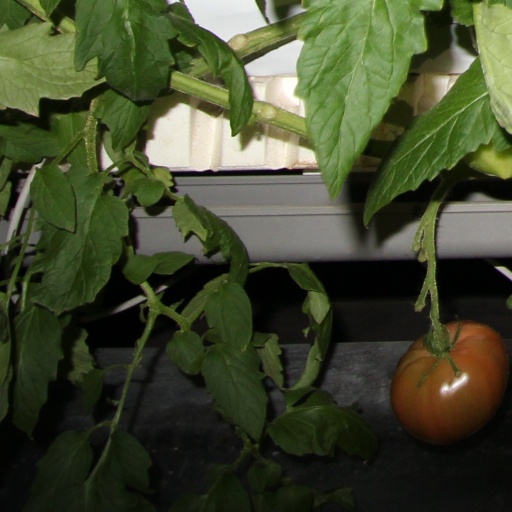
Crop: tomato